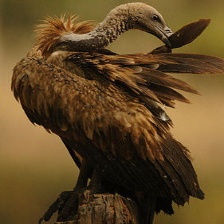
Species: INDIAN VULTURE
Scientific name: GYPS INDICUS
ImageNet parent category: vulture